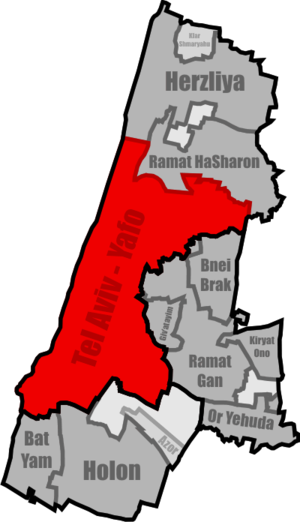
Tel Aviv-Jaffa ou Tel-Aviv-Jaffa, souvent désignée simplement sous le nom de Tel Aviv ou Tel-Aviv, est une ville située sur la côte méditerranéenne au cœur de la métropole du Gush Dan en Israël. La ville moderne de Tel Aviv a été fondée en 1909 à l'époque ottomane dans les faubourgs de Jaffa, ville portuaire avec laquelle elle a fusionné en 1950.